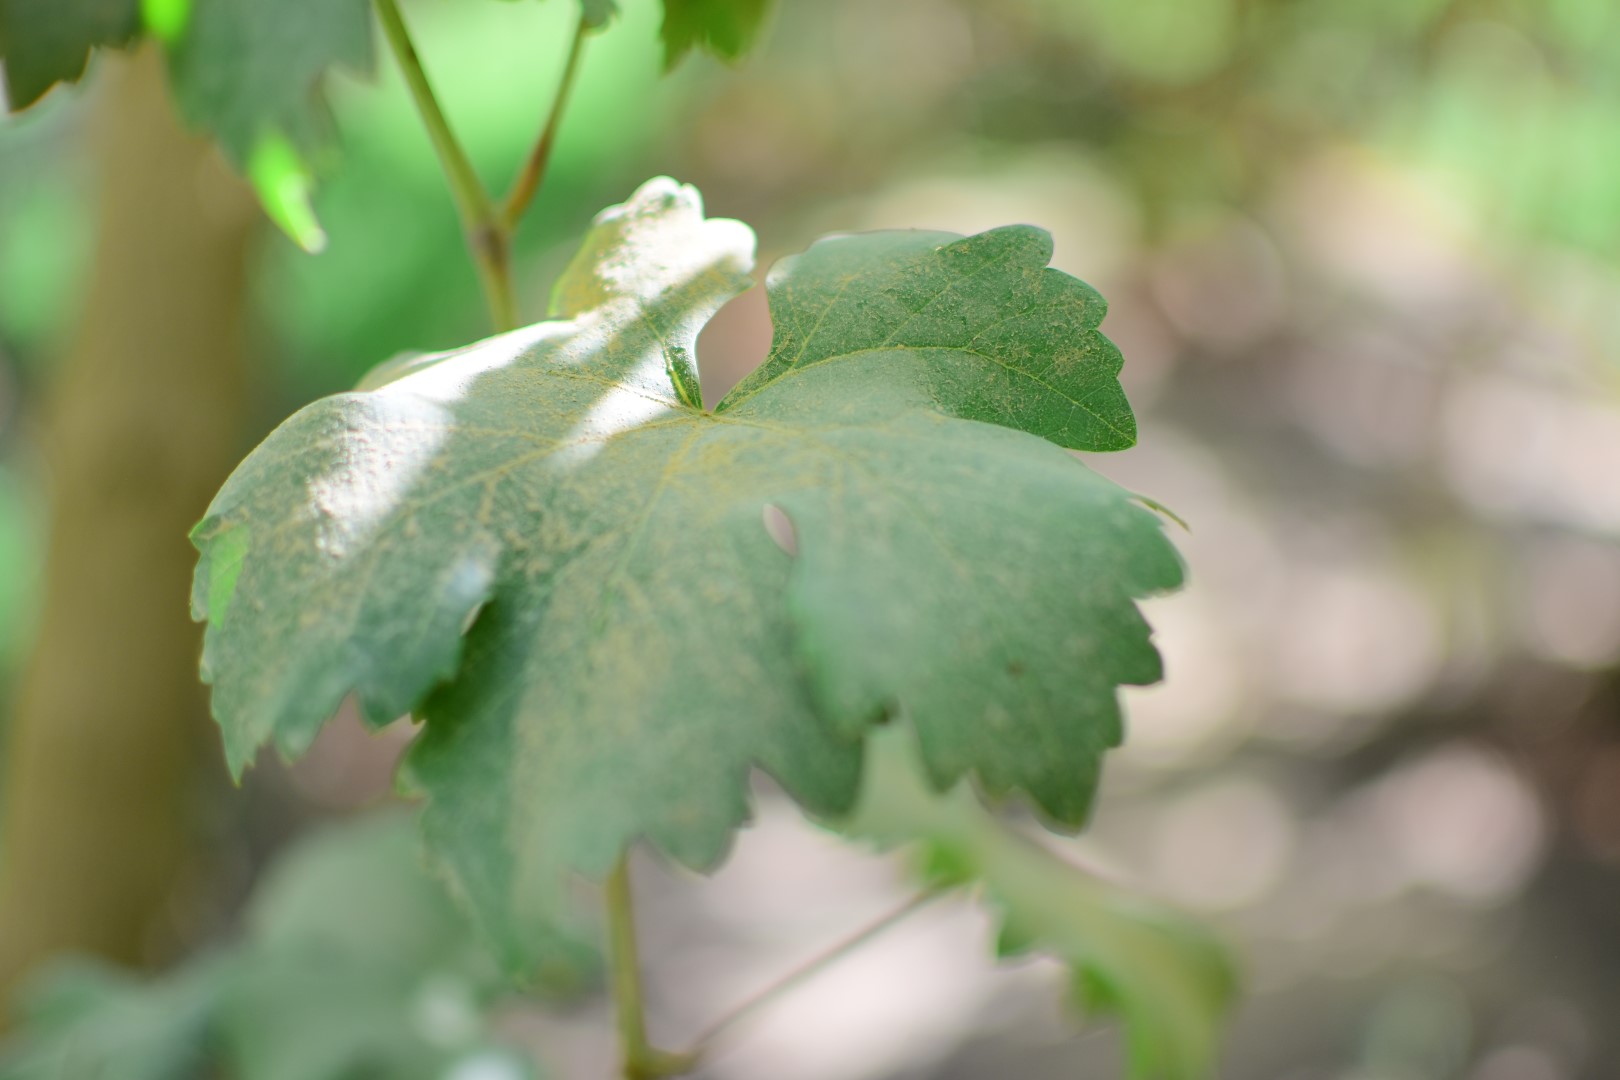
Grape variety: Shdah